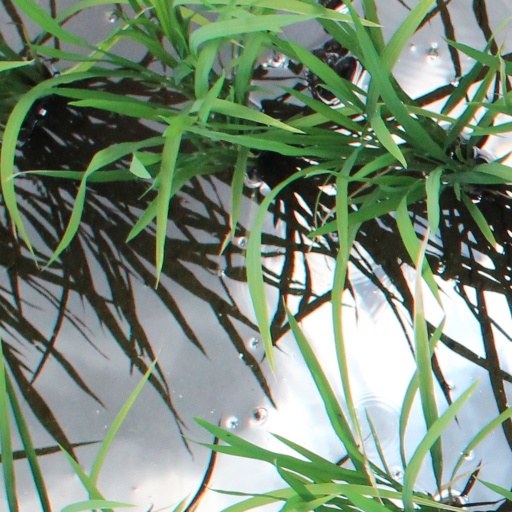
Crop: rice